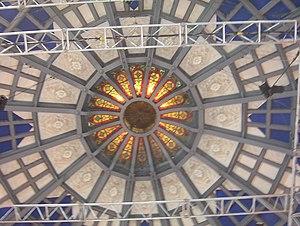
Cirque municipal d'Amiens
Le Cirque Jules-Verne est situé place Longueville à Amiens. Construit en 1889 par l'architecte Émile Ricquier, il portait le nom de Cirque municipal d'Amiens jusqu'en 2003.